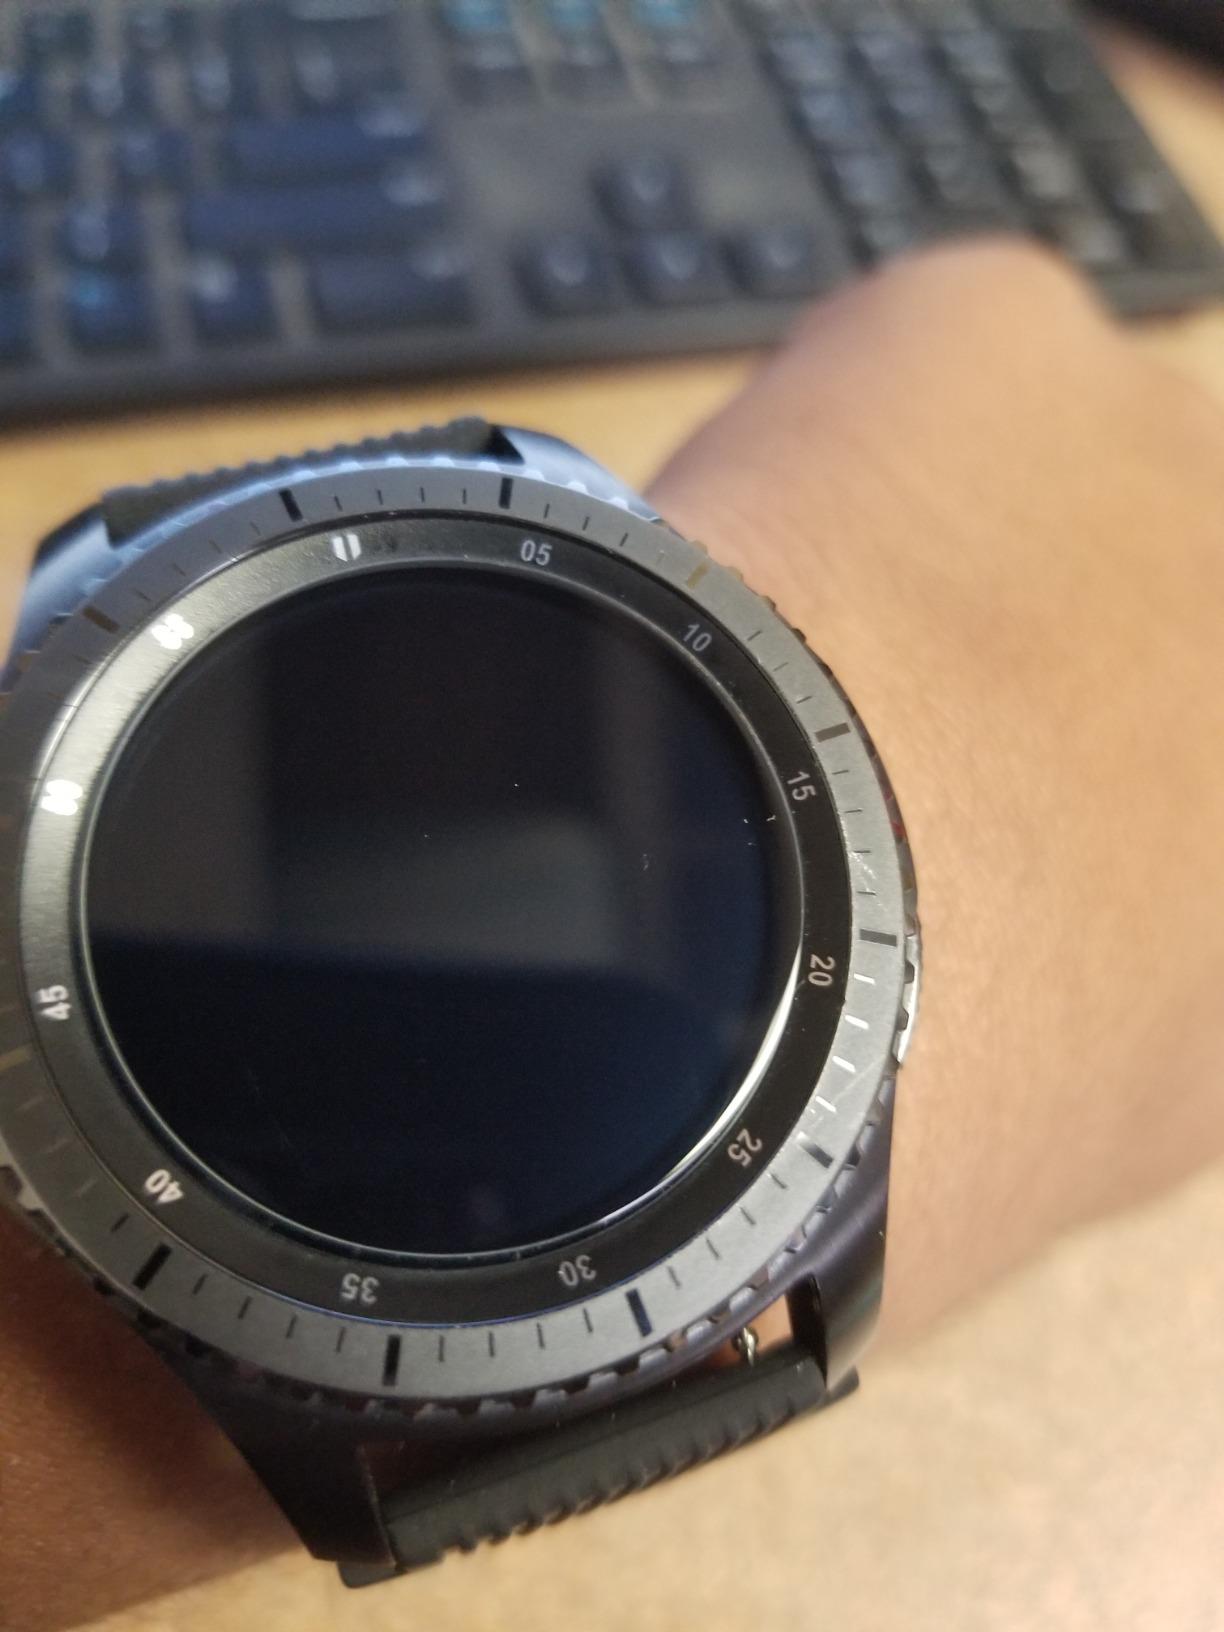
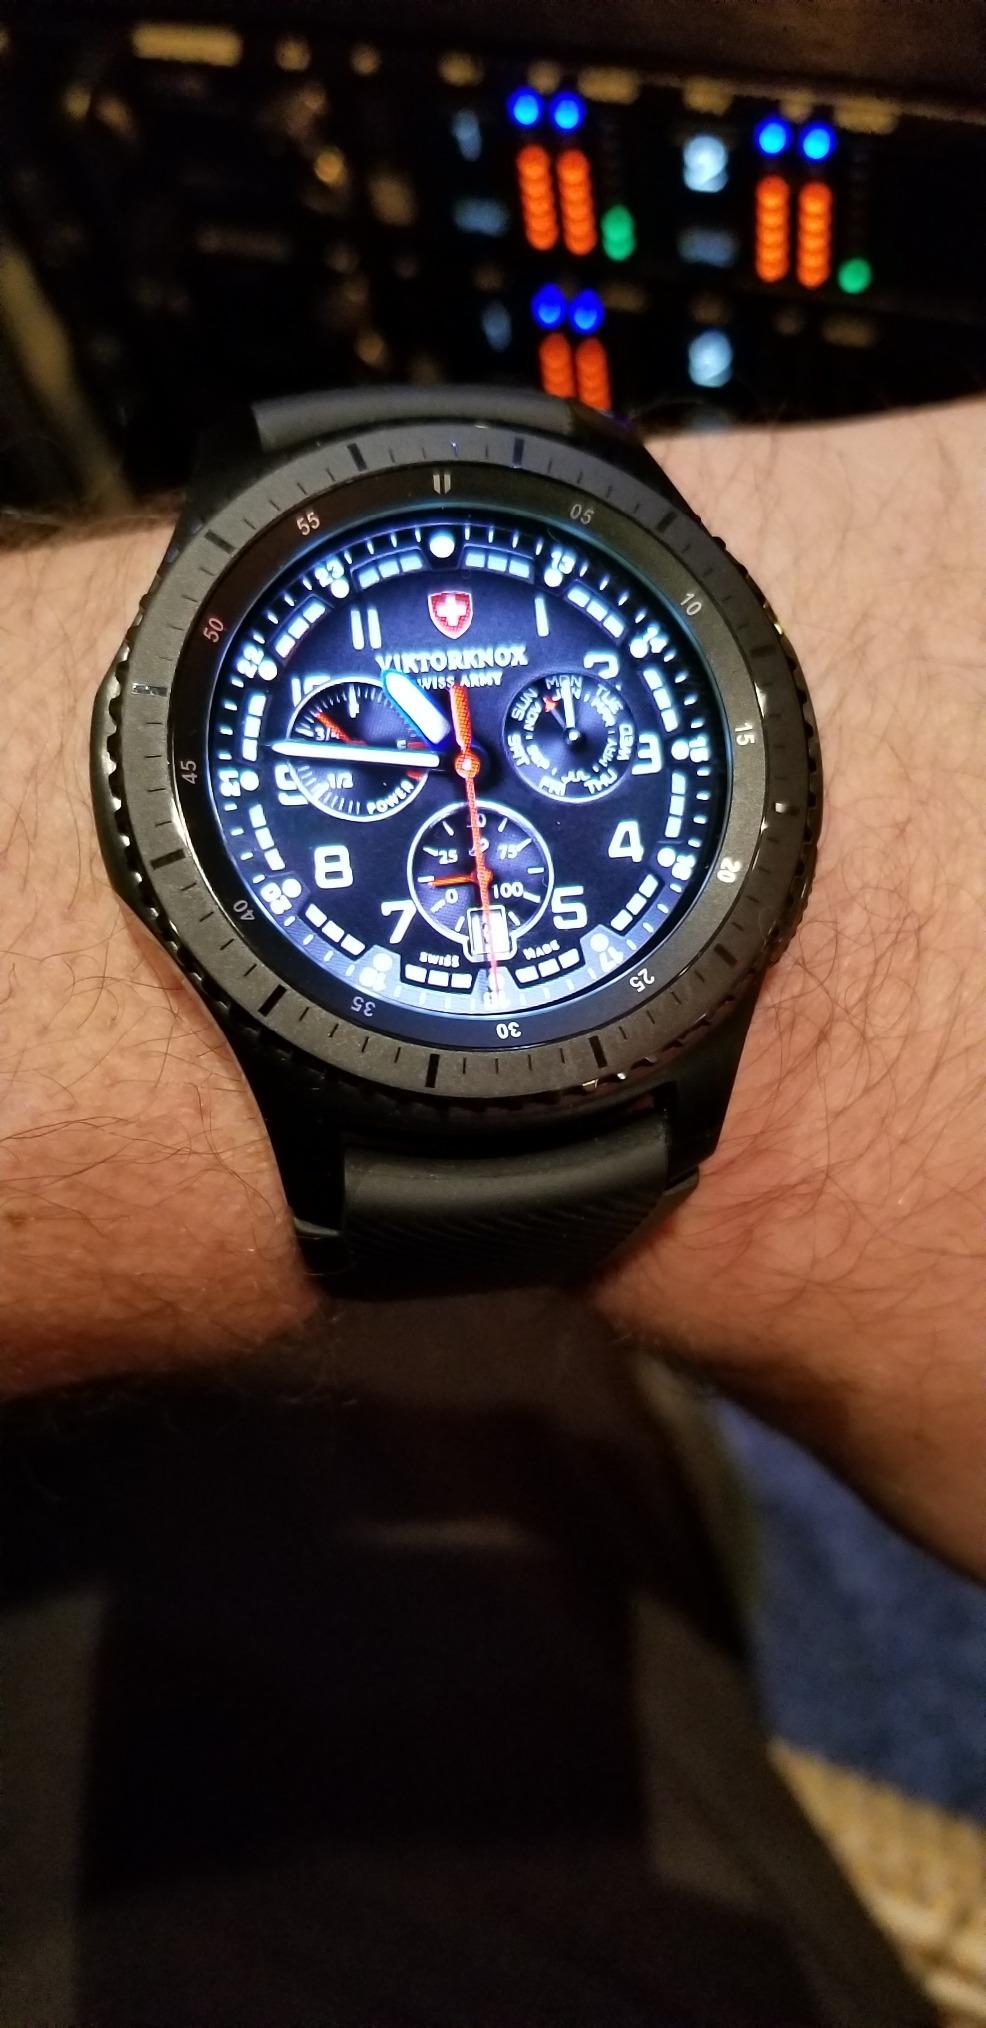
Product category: smartwatch
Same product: yes